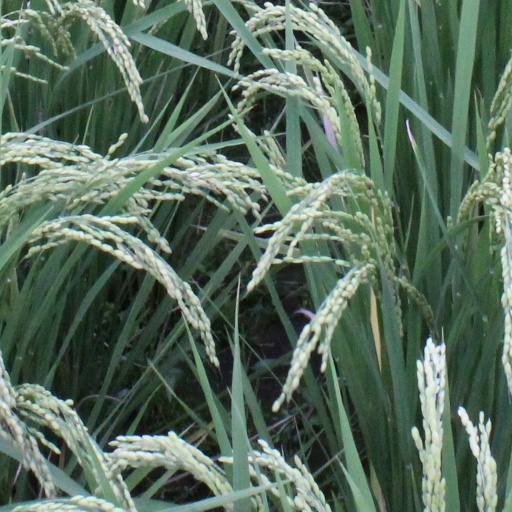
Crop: rice